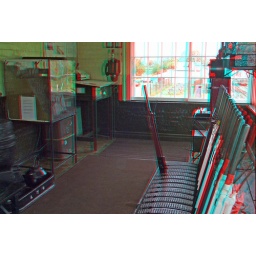
Lake Bala Steam Railway in anaglyph 3D stereo red blue glasses to view